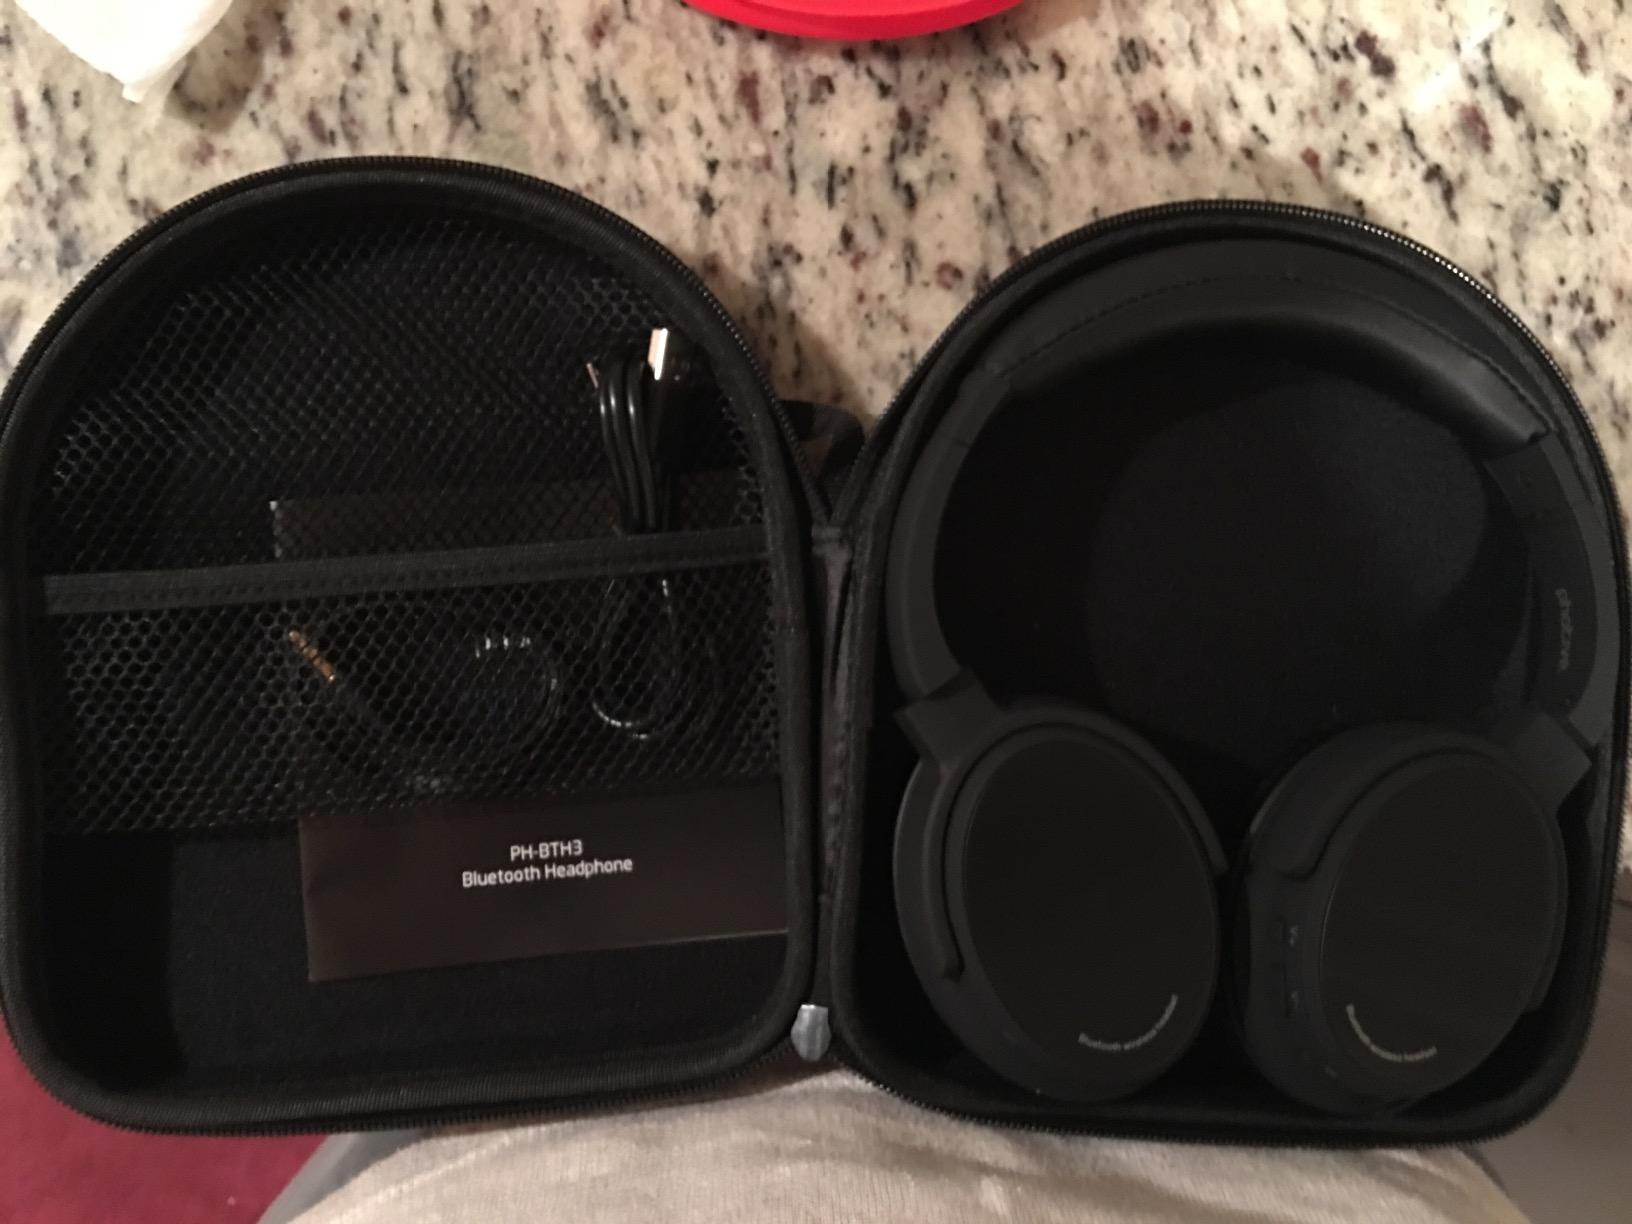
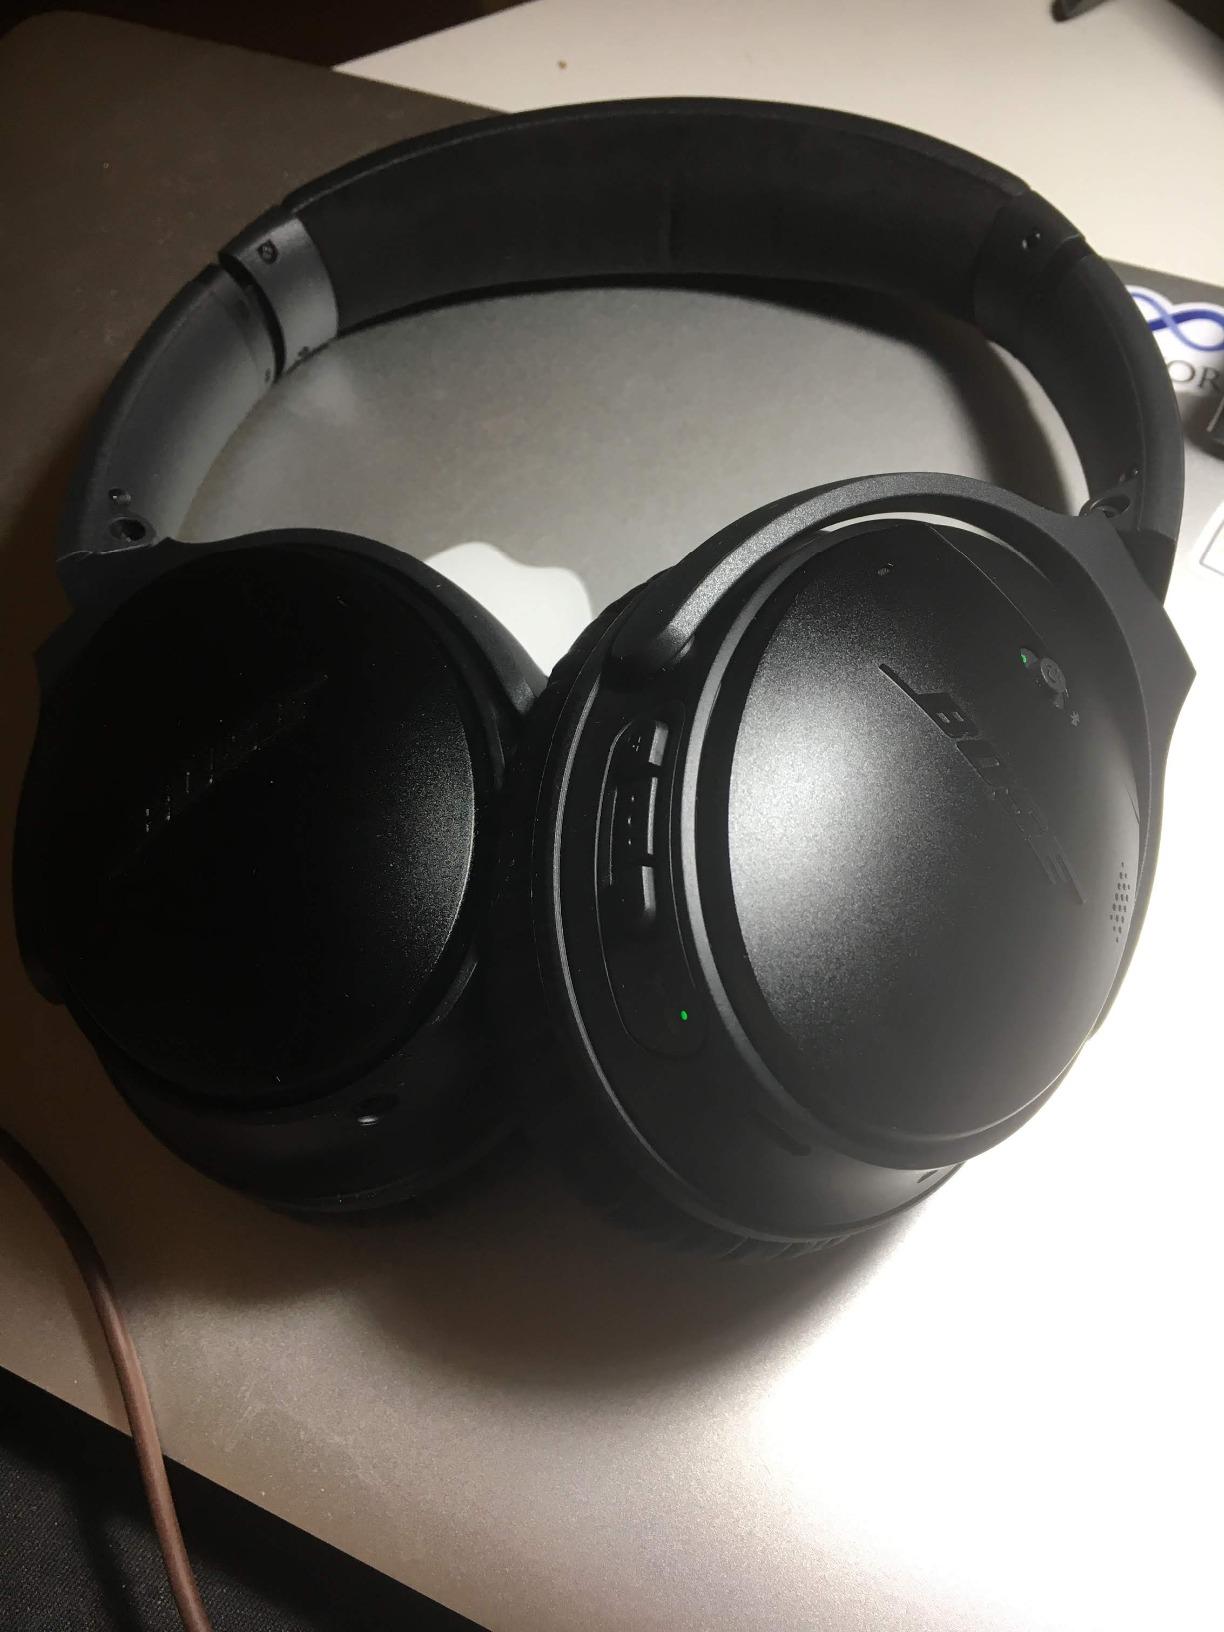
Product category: headphones
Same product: no